Brasenose College Chapel

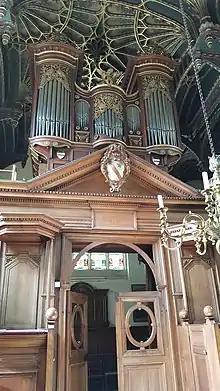
Screen, displaying arms of Samuel Radcliffe (similar to the screen in All Souls College, Oxford, showing the arms of Portman)

The original buildings took some time to finish; only the original gateway was lavished upon from the beginning. The buildings were only of a modest splendour: the hall was not completed until the end of the seventeenth century; the rooms economically decorated without wood panelling; the main quadrangle only of one story and garrets. Although an earlier chapel is suspected, the area above Staircase I – now the Senior Common Room – was in use by 1521. It appears that the ecclesiastical furnishings promised by Smyth never arrived, and have been presumed taken by the college's first Visitor, Cardinal Wolsey. Although the chapel (or perhaps oratory) was plain, two chalices and two patens survived from the original three of each and have been identified as older than those of Corpus or Trinity, dating to the late fifteenth century.